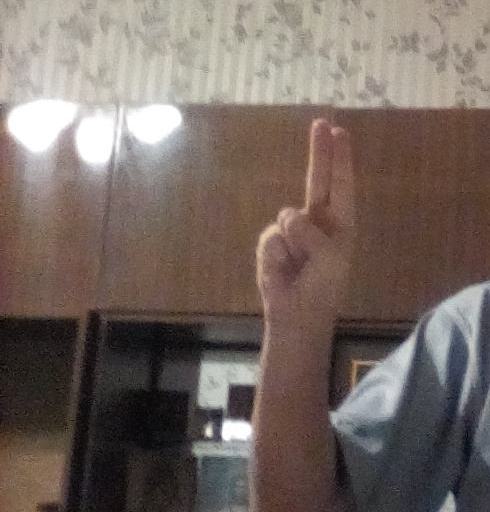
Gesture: two_up